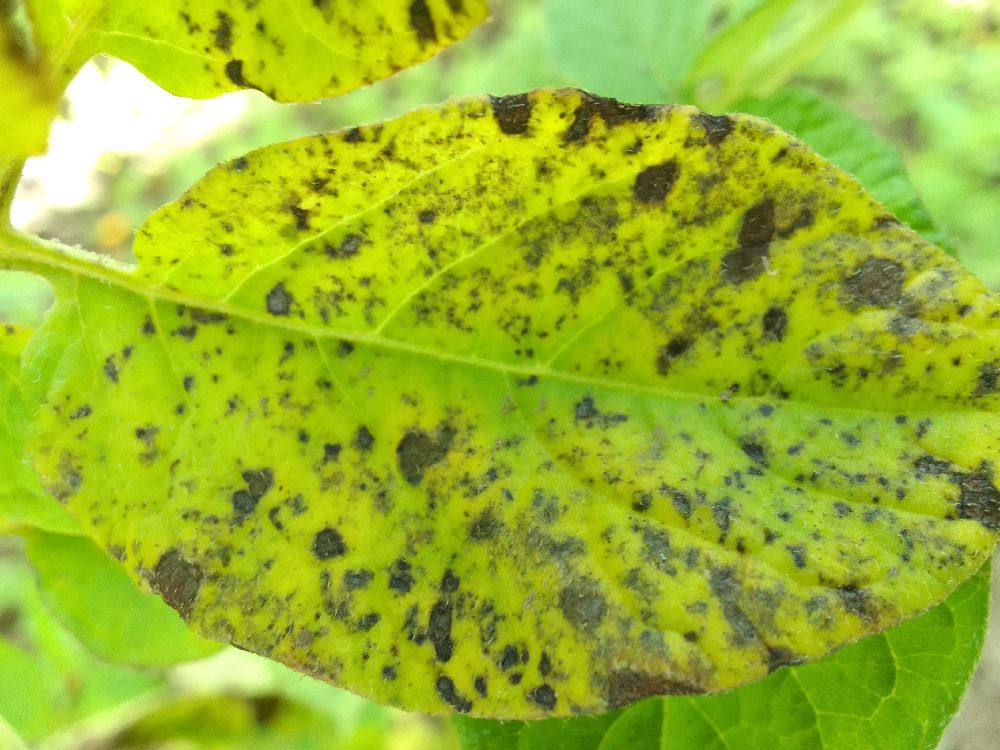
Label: Early blight